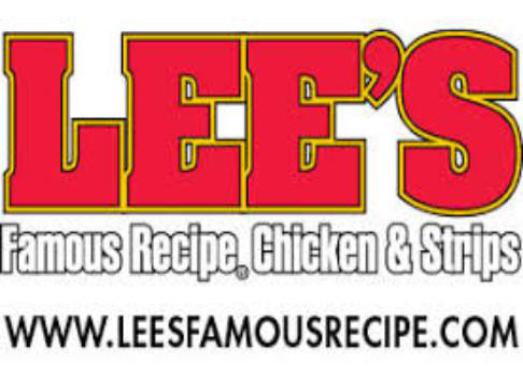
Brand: lee's famous recipe chicken
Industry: Food